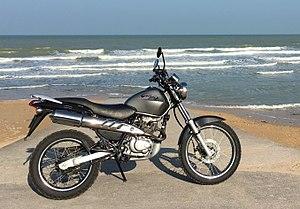
La CLR 125 CityFly est un modèle de motocyclette de type trail du constructeur japonais Honda.